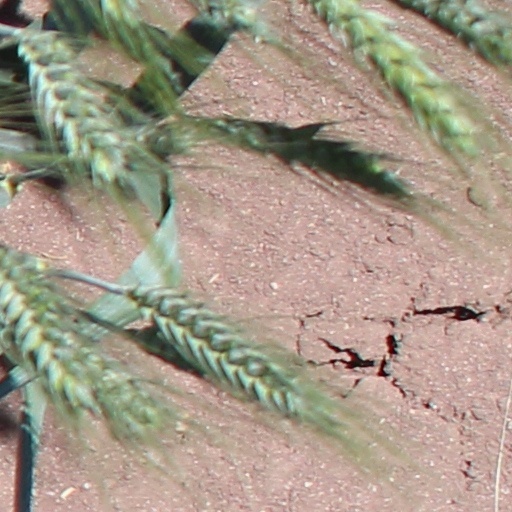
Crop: wheat